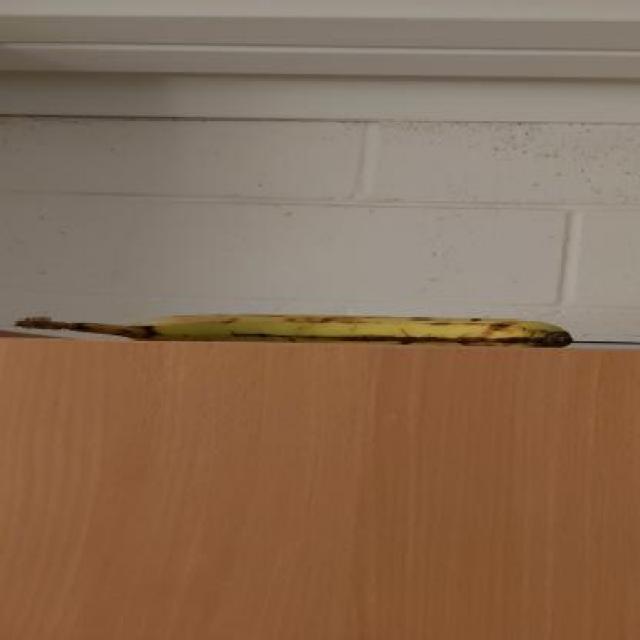
Label: bananas